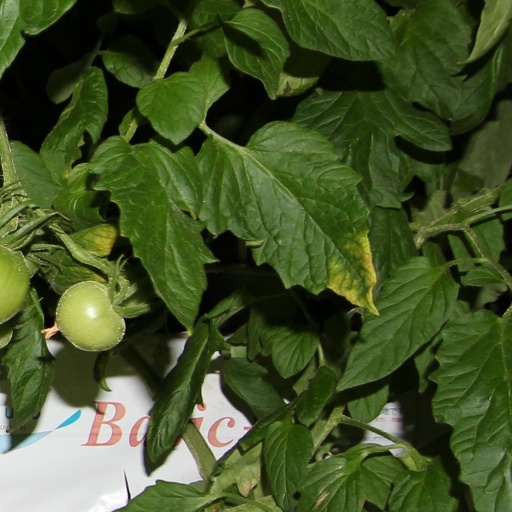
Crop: tomato